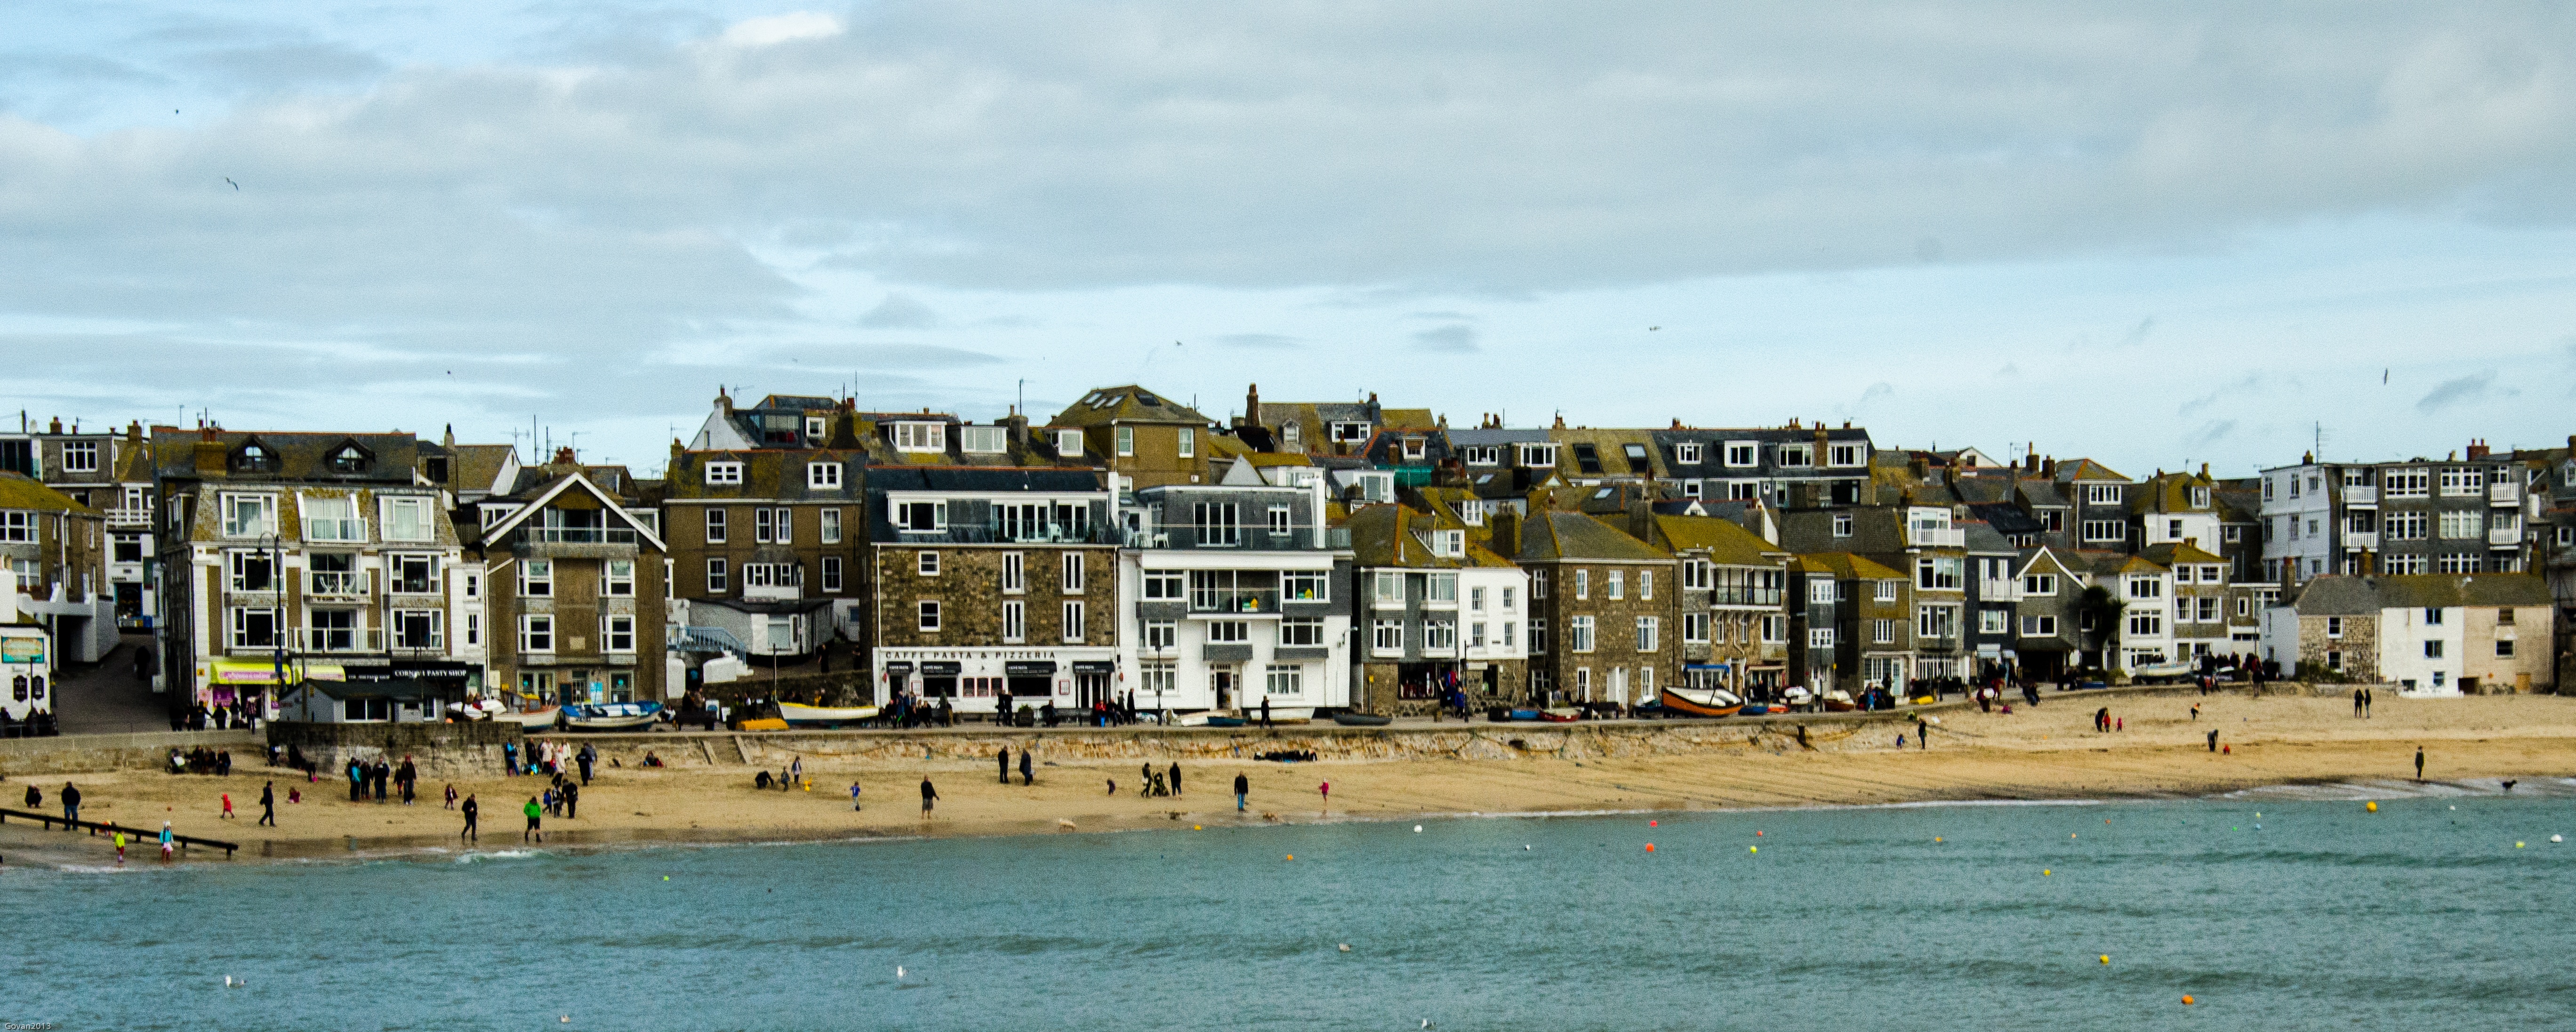
beach, sea, coast, nature, dock, sky, town, coastal, panorama, coastline, shoreline, seaside, scenic, seascape, scenery, artistic, bay, landmark, harbor, marina, port, tourism, waterway, boats, scene, english, britain, cornwall, habour, cornish, st ives, residential area